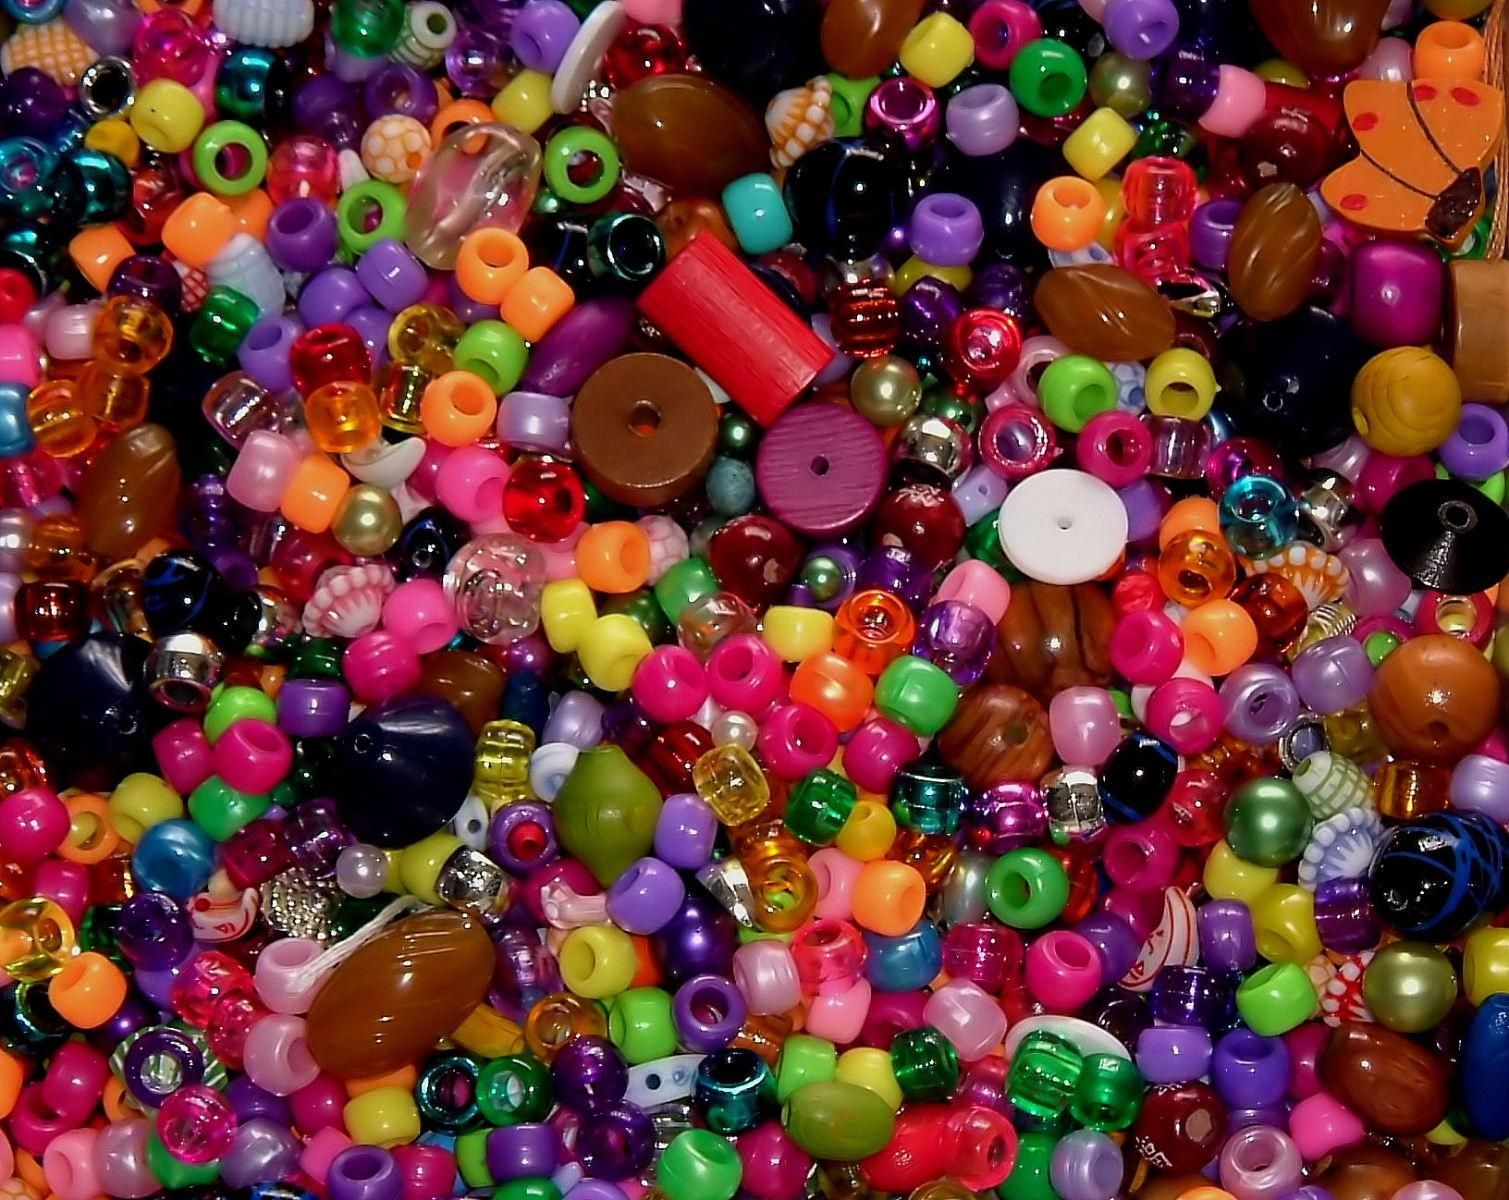
plastic, round, decoration, collection, color, small, craft, colorful, bead, toy, christmas decoration, objects, art, design, handmade, beads, hobby, pearls, jewelry making, fashion accessory